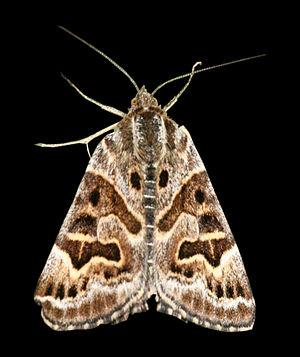
Ursula Southeil, mieux connue sous le nom de Mère Shipton, est une prophétesse et une voyante anglaise. La première publication de ses prophéties, quatre-vingt ans après sa mort, contient un grand nombre de prédictions régionales, mais seulement deux poèmes prophétiques. Malgré les nombreuses hypothèses faites à leur sujet, aucune d'entre elles ne prévoit la fin du monde.